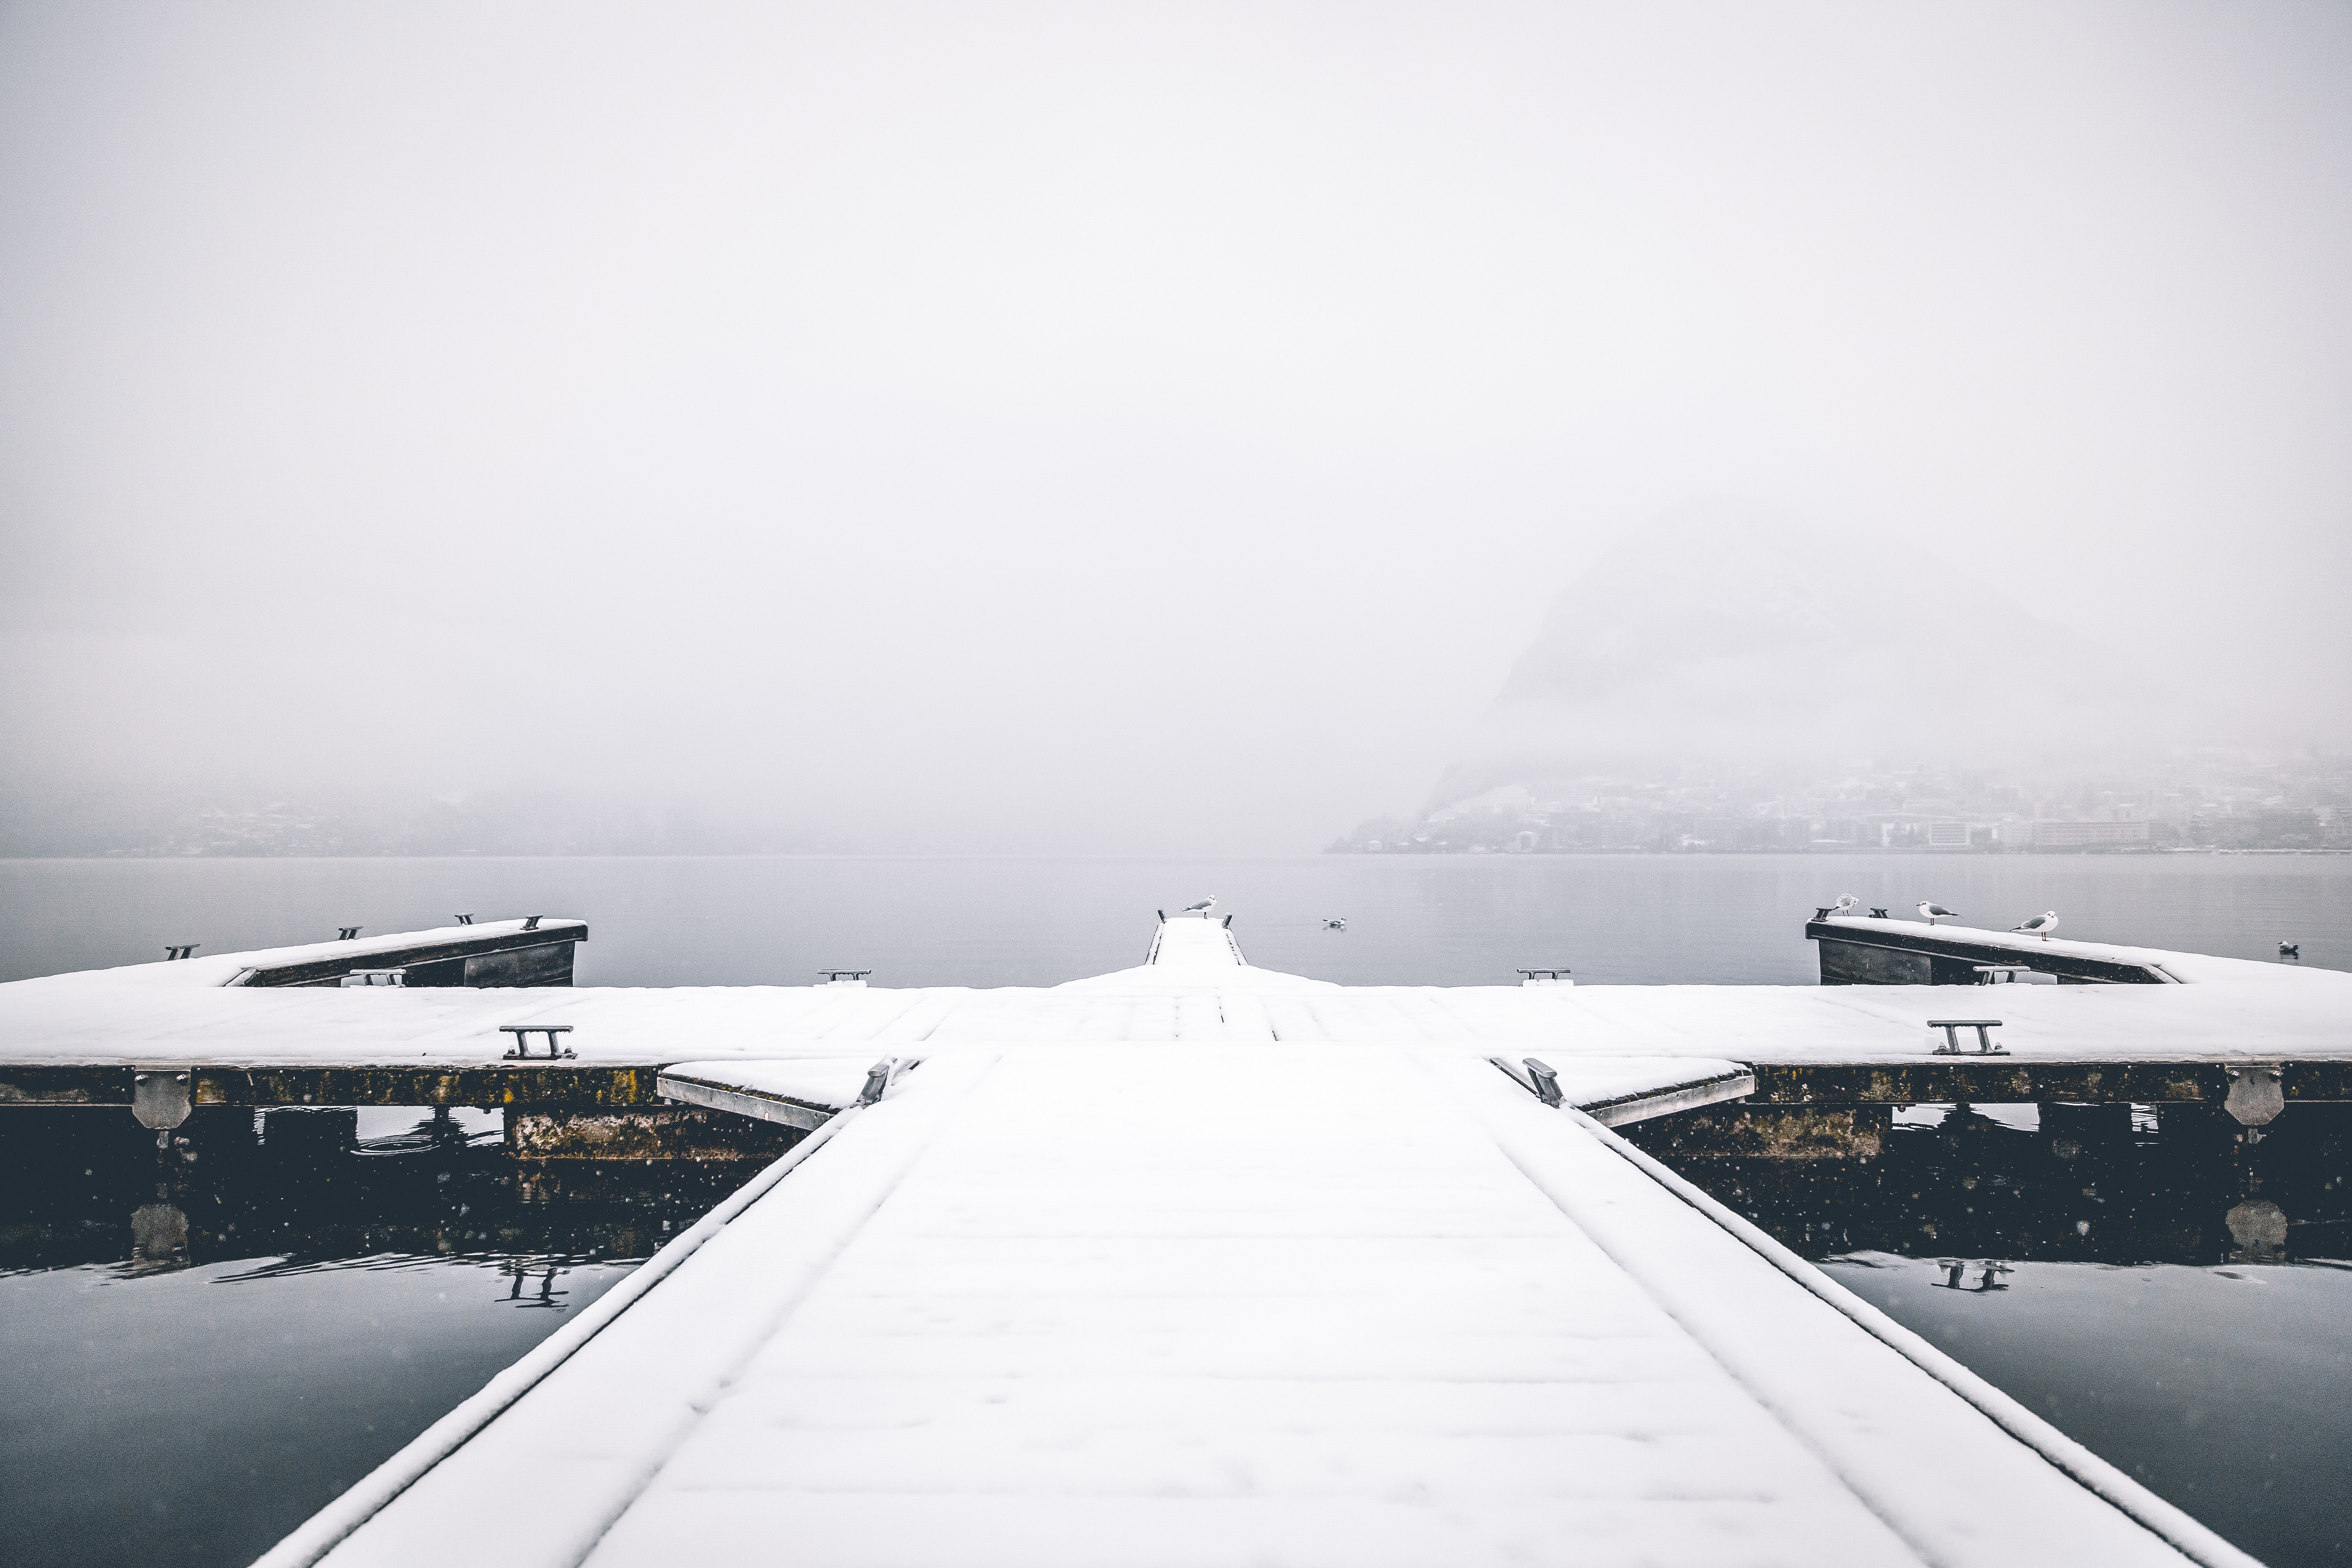
white, sky, snow, winter, architecture, line, cloud, wing, air travel, airplane, horizon, photography, flap, runway, aviation, road, vehicle, aircraft, symmetry